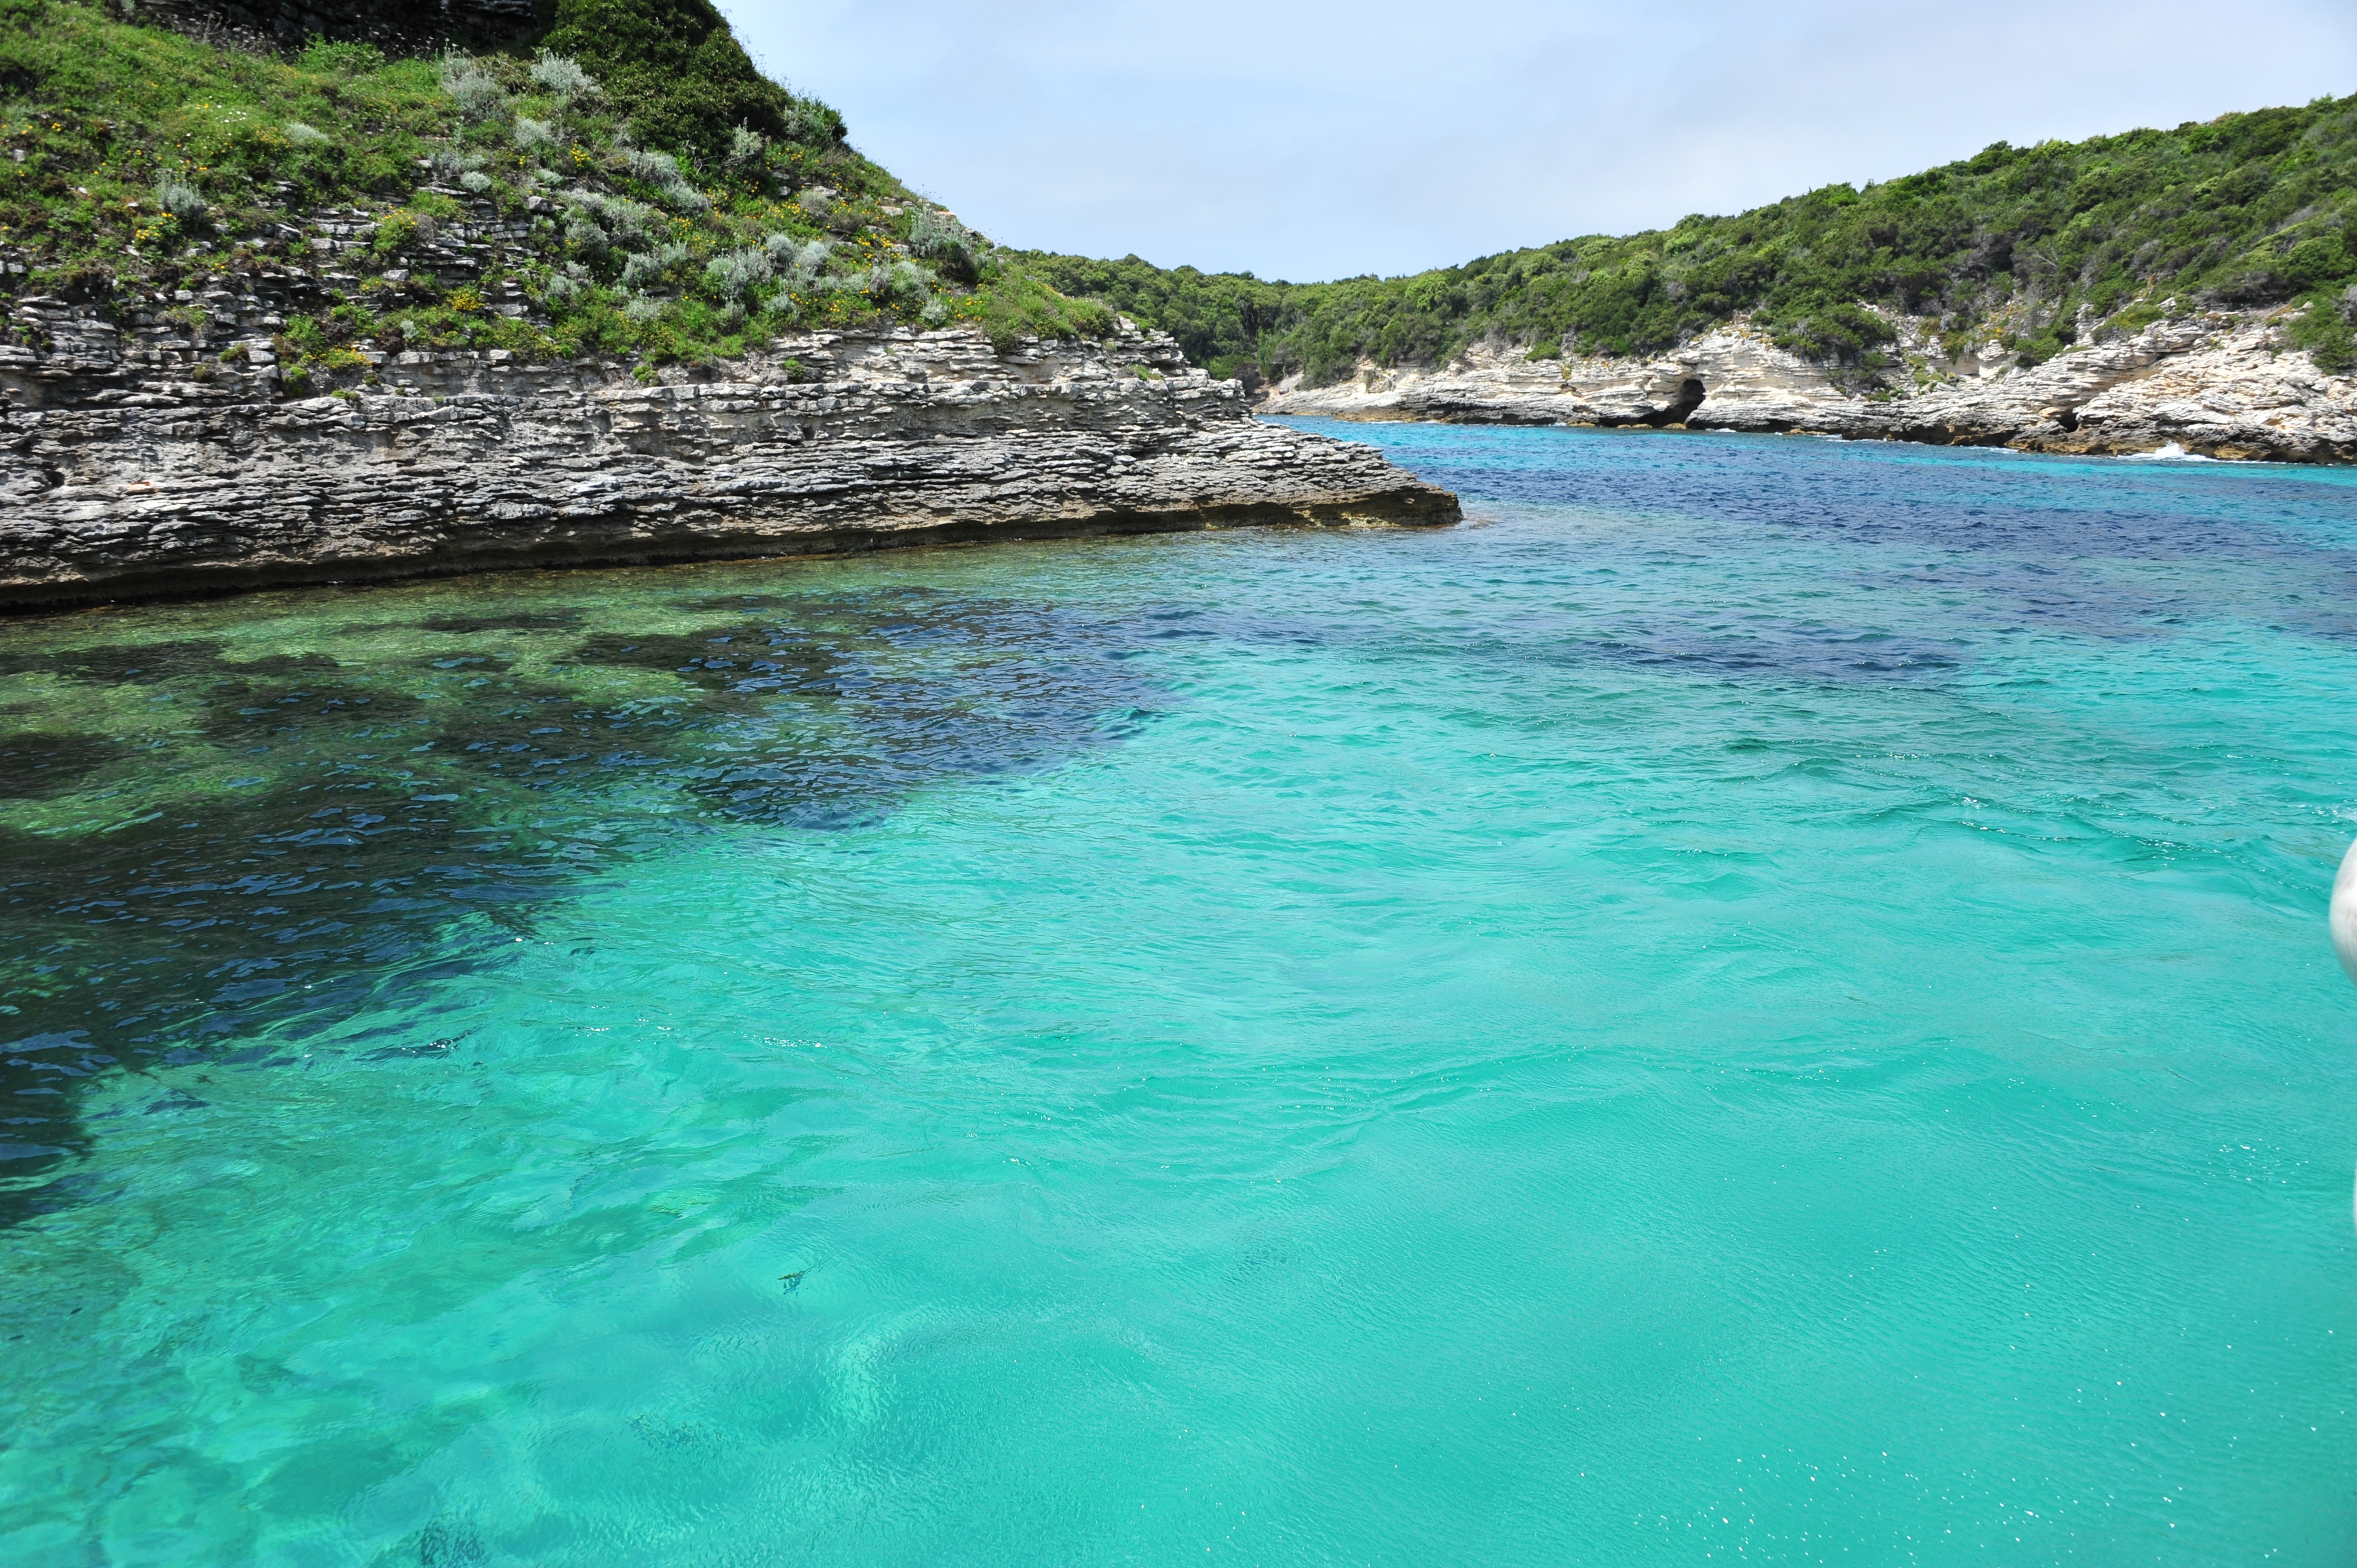
beach, landscape, sea, coast, ocean, summer, travel, france, cove, holiday, lagoon, bay, island, body of water, turquoise, islet, corsican, landform, geographical feature